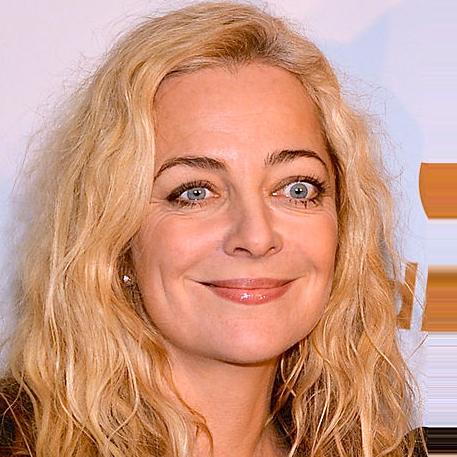
Age: 46